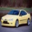
Label: automobile